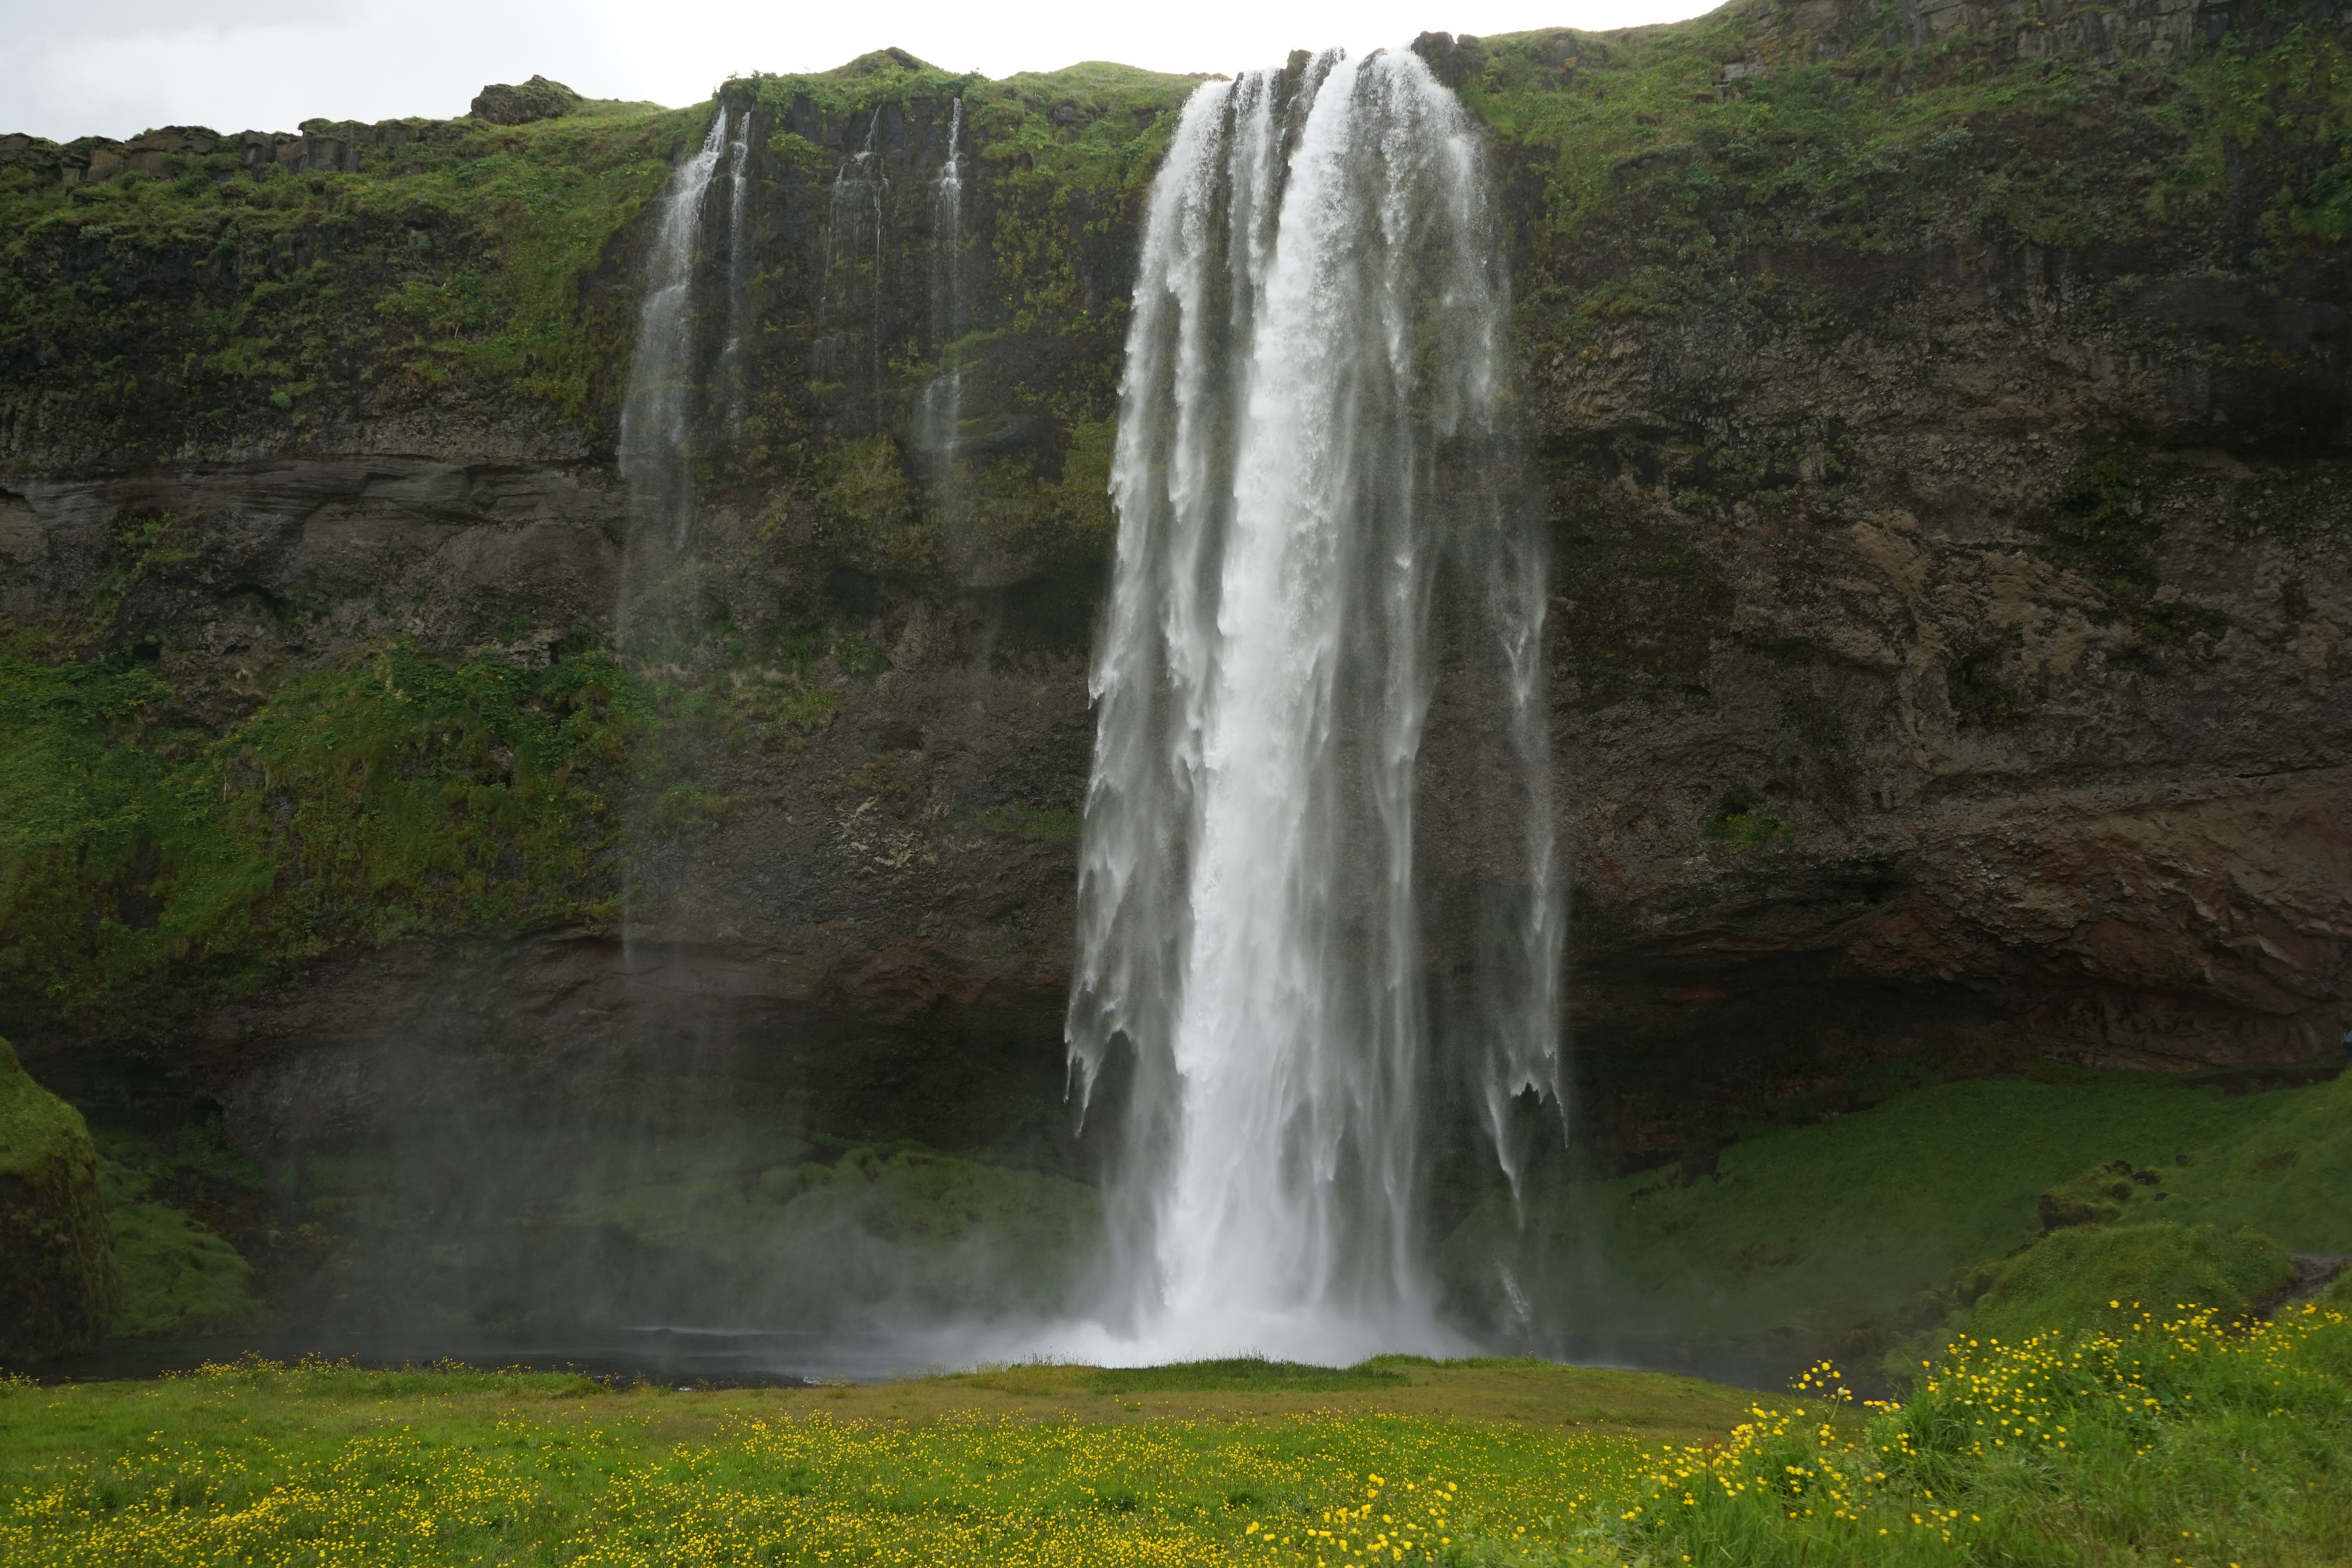
landscape, water, nature, rock, waterfall, formation, iceland, body of water, wasserfall, water feature, watercourse, force, seljalandsfoss